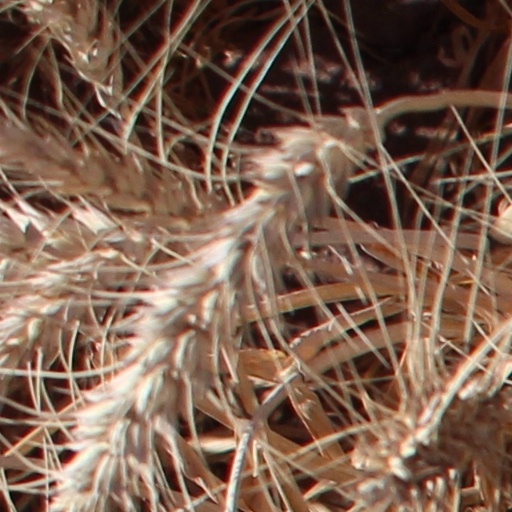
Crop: wheat